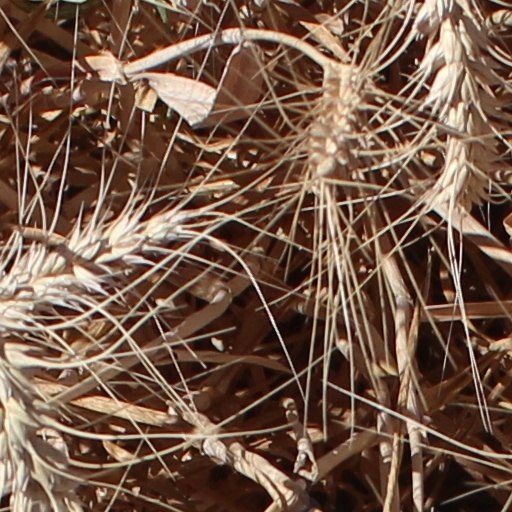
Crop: wheat